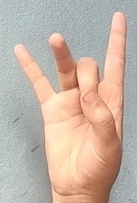
ASL sign: 8